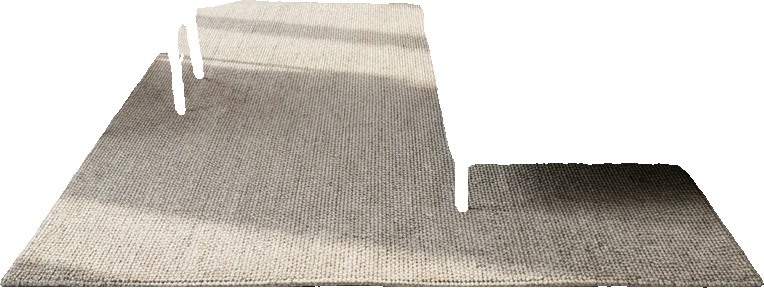
Surface category: rug